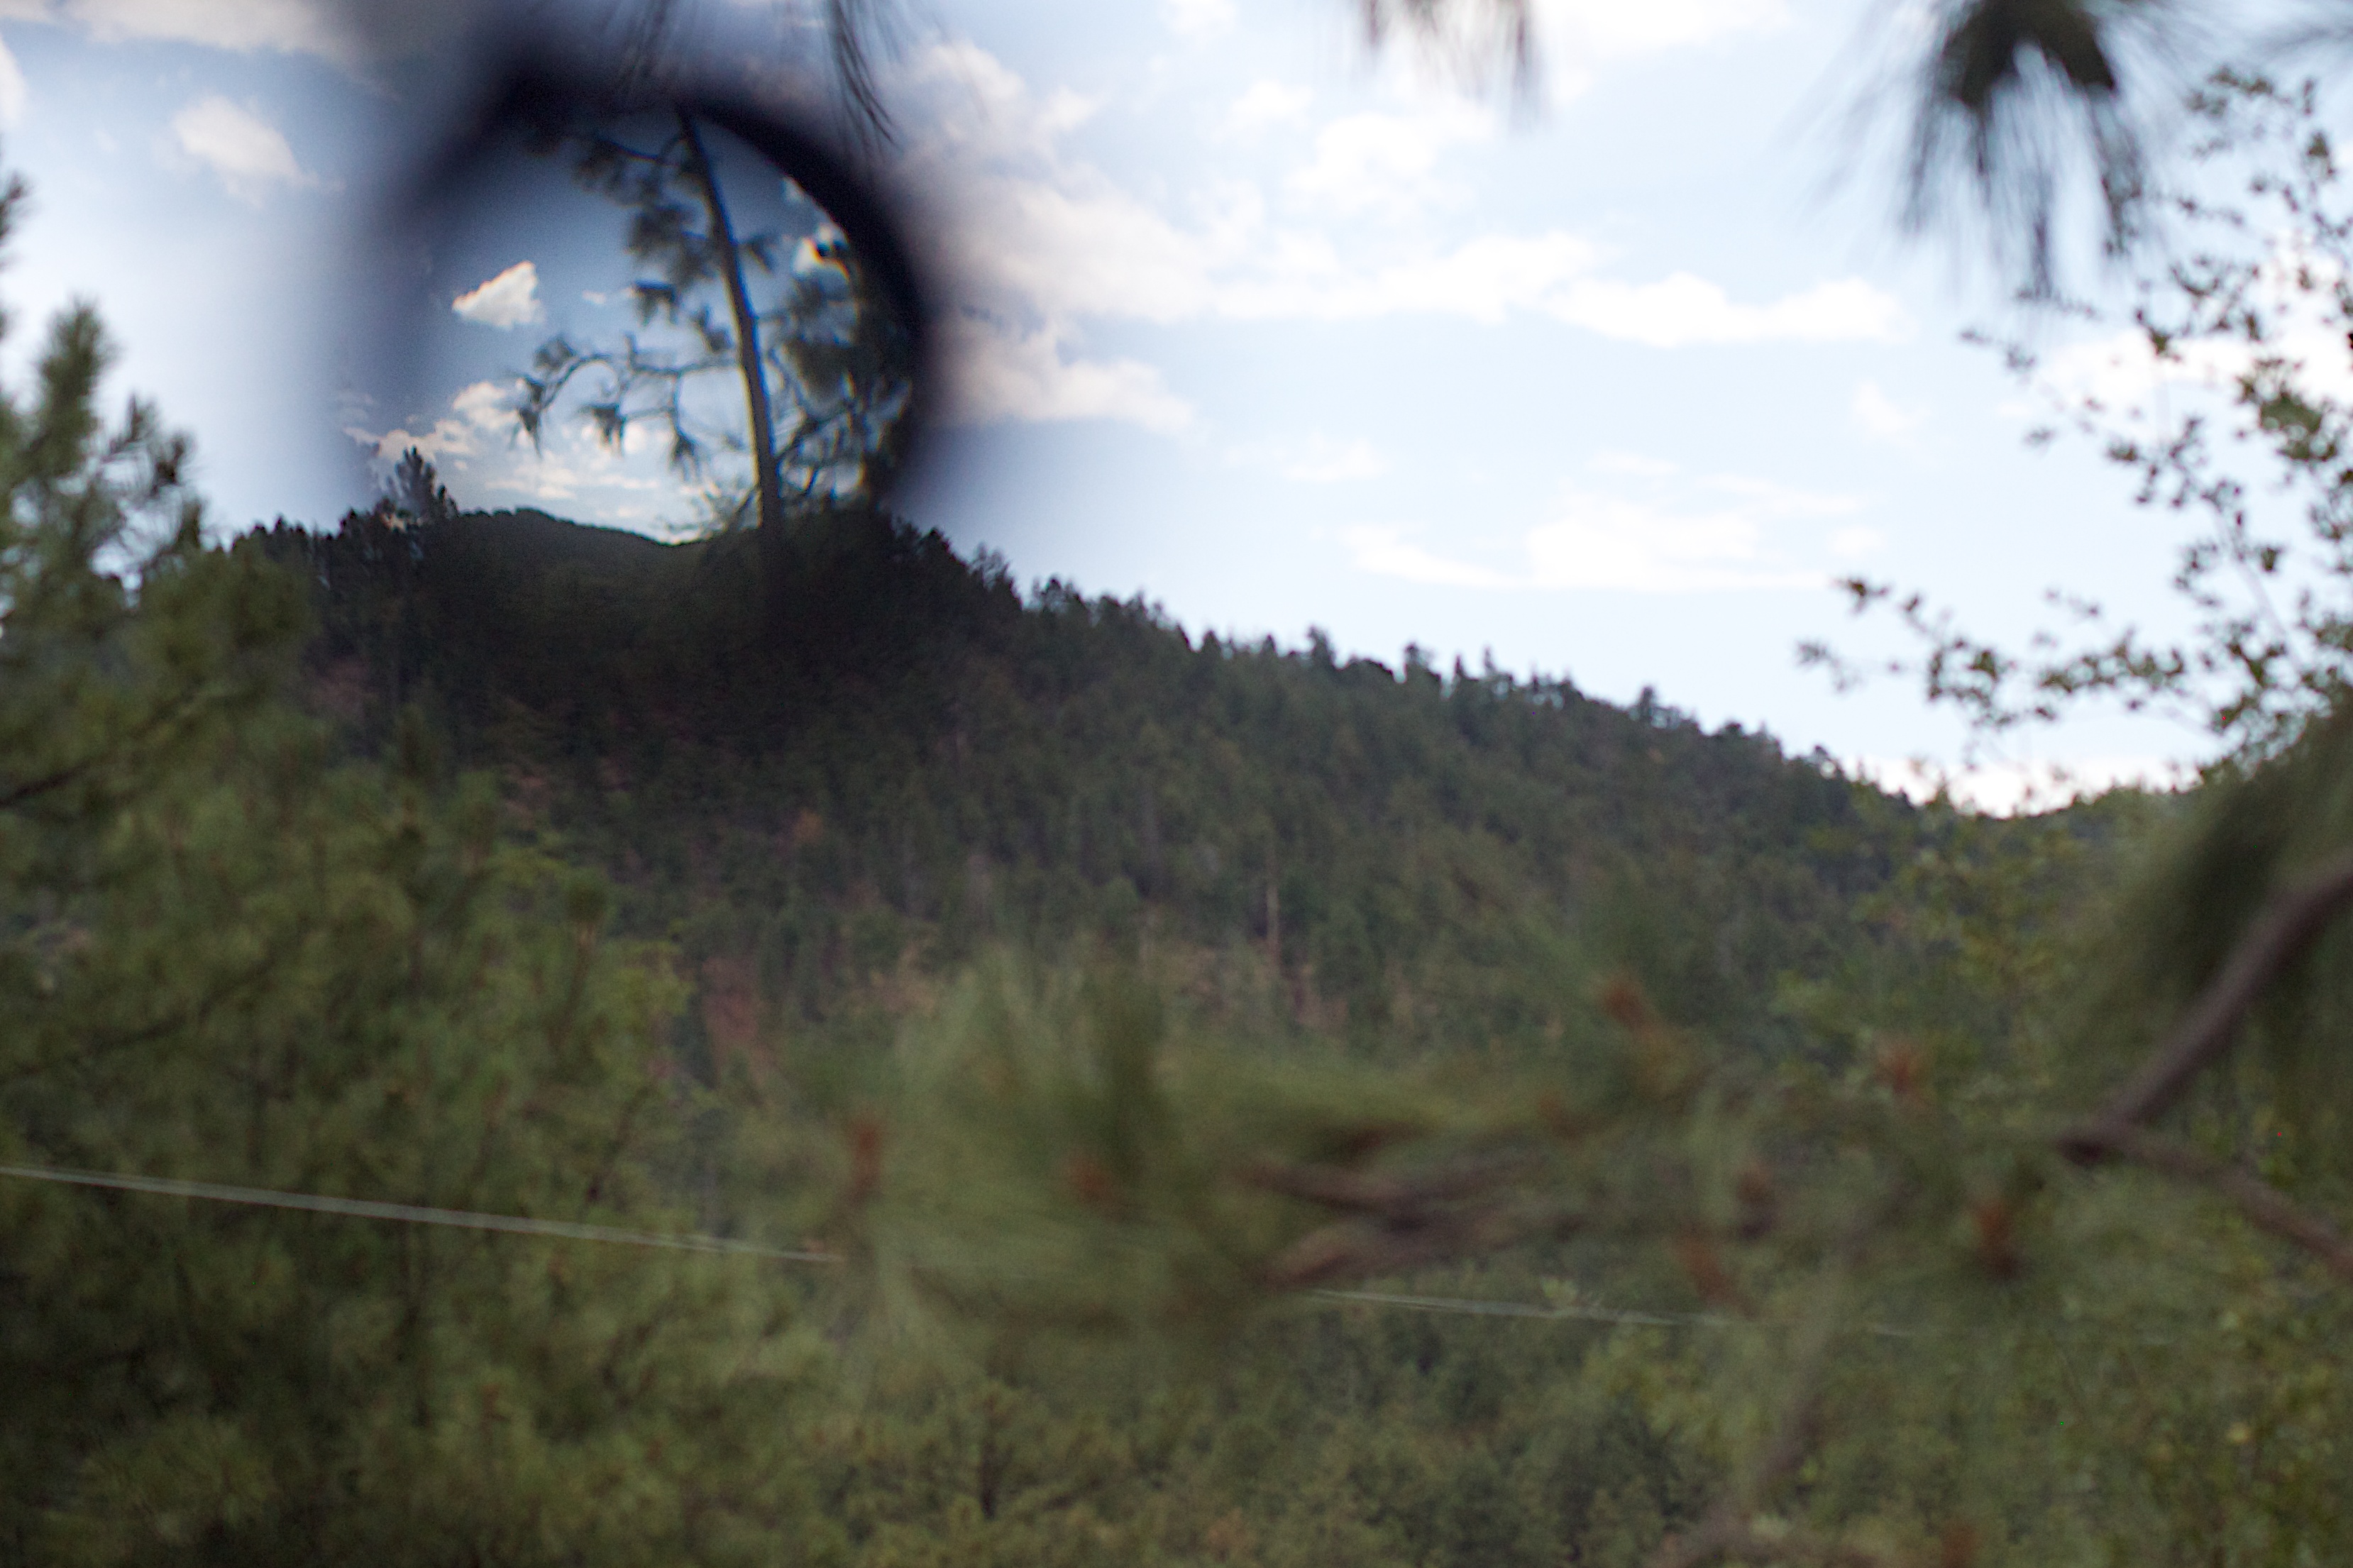
tree, nature, forest, wilderness, mountain, cloud, plant, sunlight, morning, flower, autumn, habitat, atmospheric phenomenon, woody plant